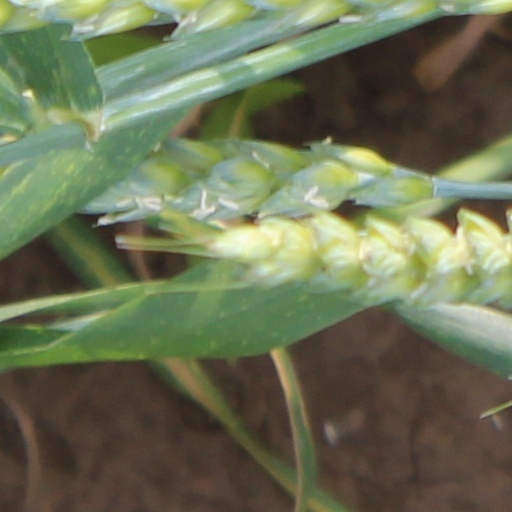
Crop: wheat